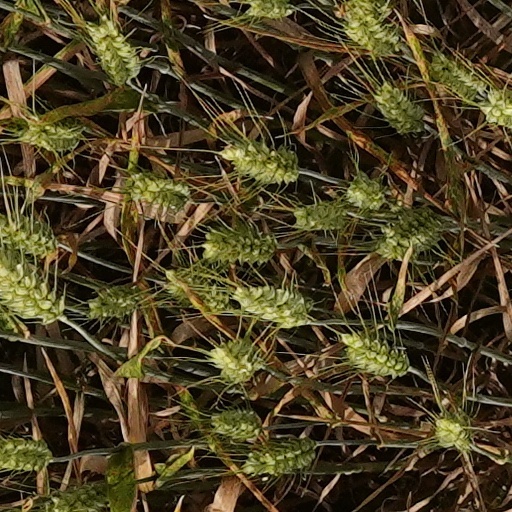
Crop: wheat